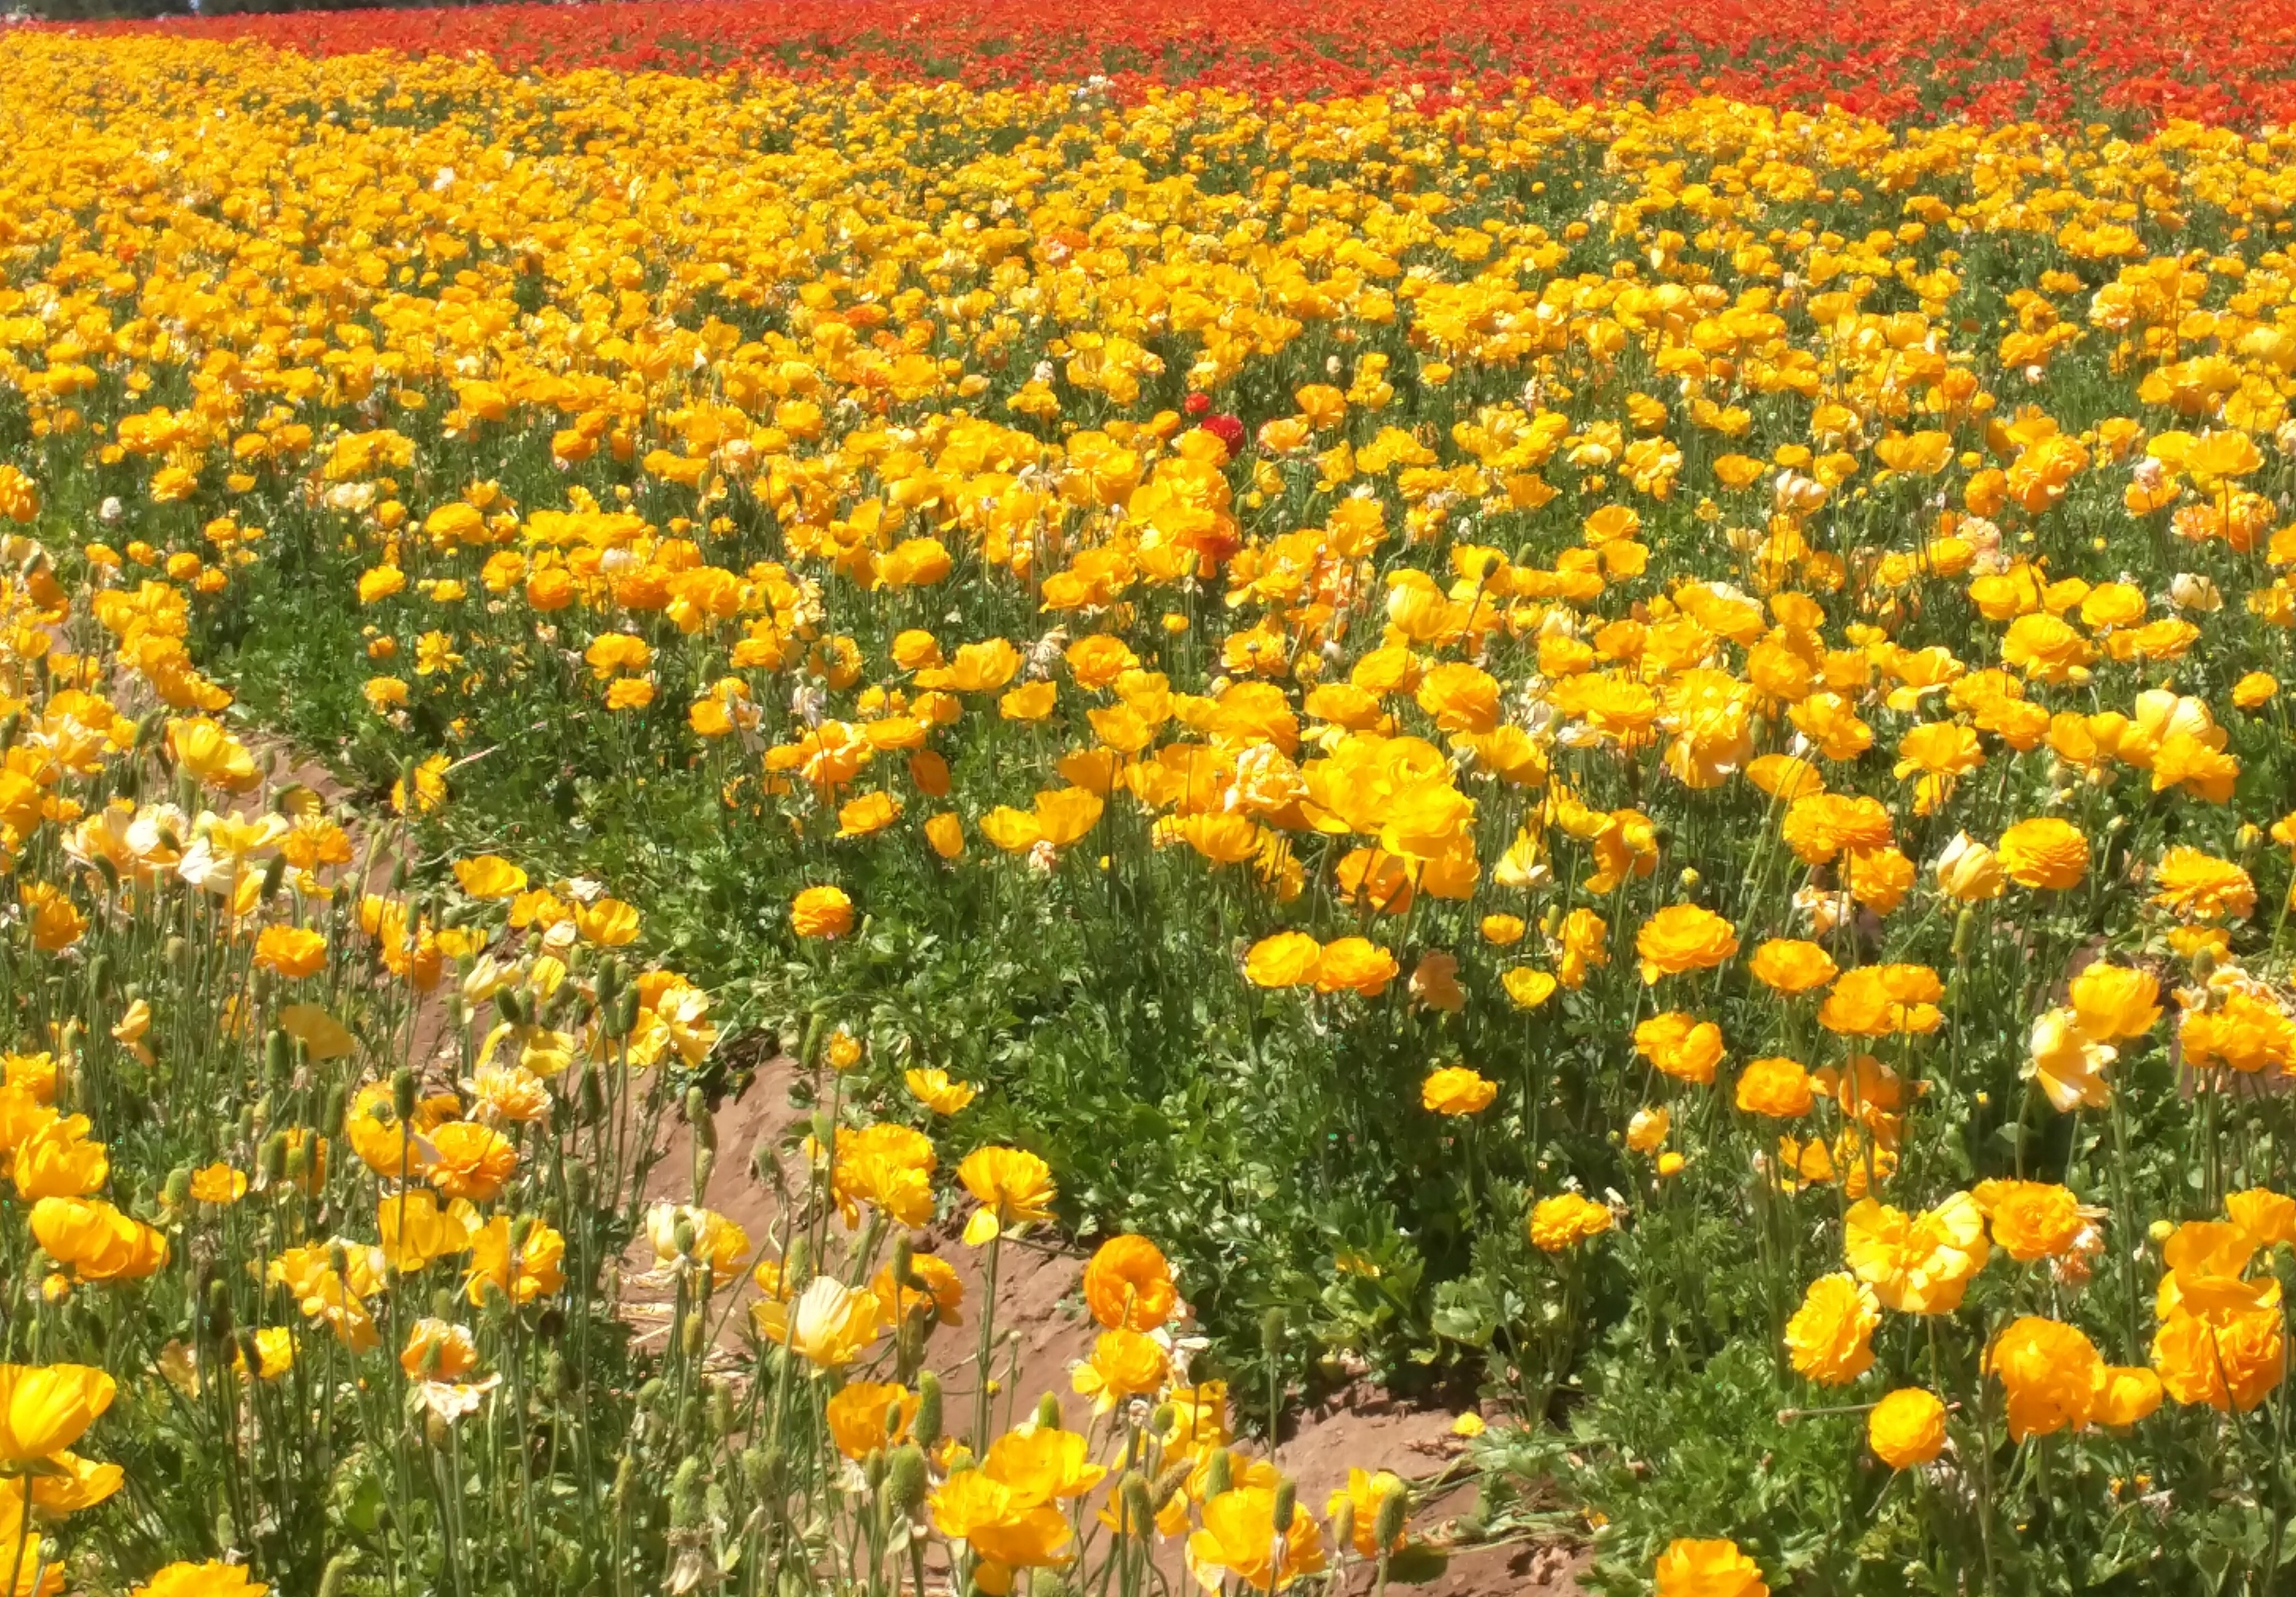
landscape, nature, plant, field, meadow, prairie, flower, spring, yellow, wildflower, flower field, grassland, bright, flowering plant, daisy family, sulfur cosmos, eschscholzia californica, annual plant, land plant